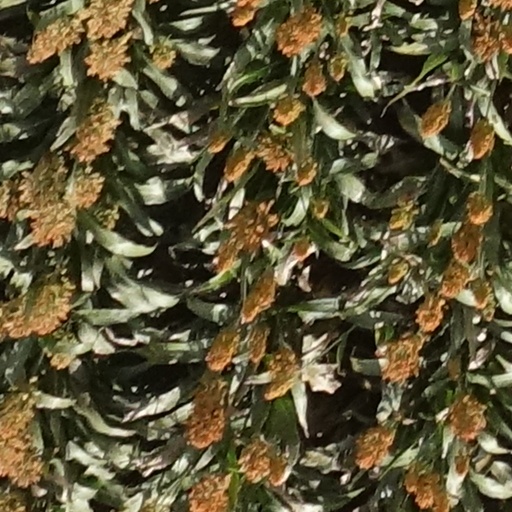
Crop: sorghum